Morvil

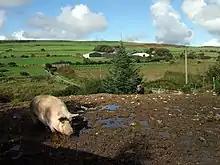
Morfil seen from Vaynor Isaf with the disused GWR line in between

In the northeast of the parish is Banc Du on which is a Neolithic enclosure (the first confirmed in Wales and mid-west Britain) which would have been occupied in the fourth and third millennia BC and is contemporary with megalithic tombs such as the long barrow at Pentre Ifan.